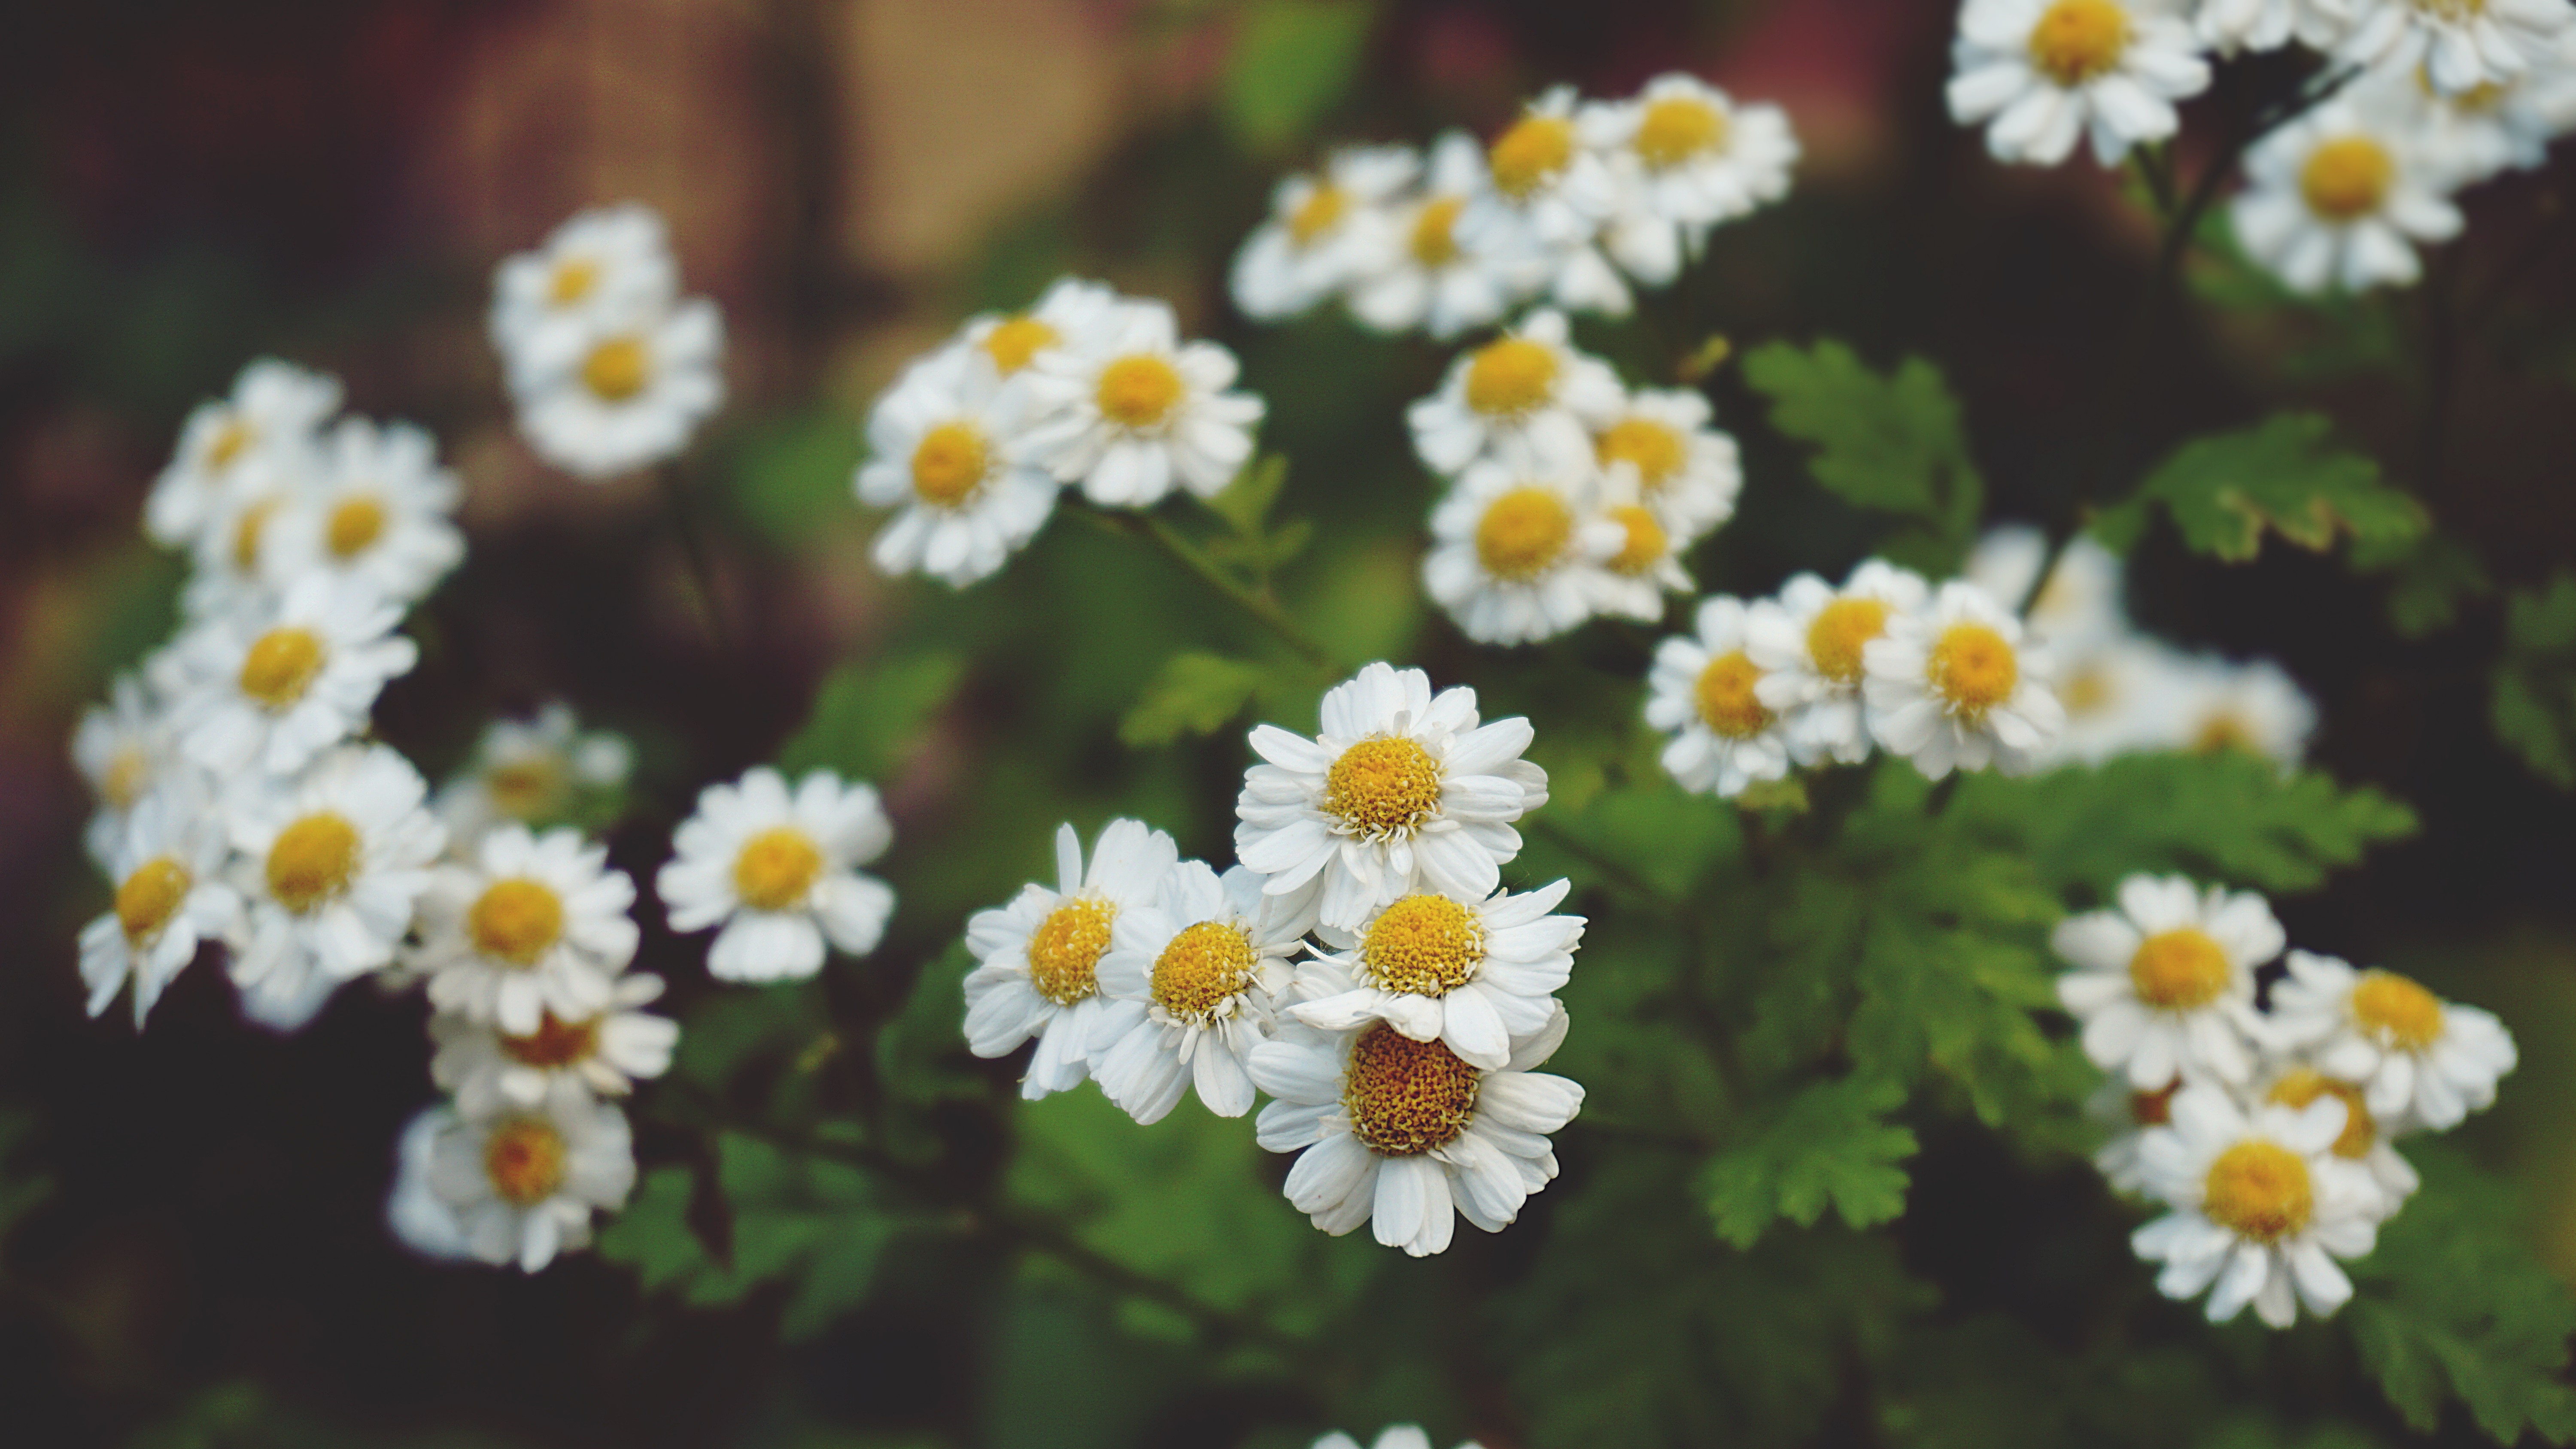
flowers, daisies, daisy, floral, garden, nature, flower, chamaemelum nobile, tanacetum parthenium, flora, spring, plant, flowering plant, tanacetum balsamita, wildflower, annual plant, tansy, daisy family, petal, blossom